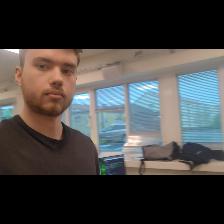
Label: Human